Keira Knightley

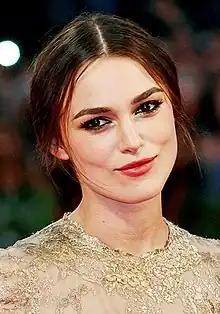
Knightley at the 2011 Venice Film Festival

Knightley was invited to join the Academy of Motion Picture Arts and Sciences, among other artists in 2006. In 2004, the second and third films of the "Pirates of the Caribbean" series were conceived, with screenwriters Ted Elliott and Terry Rossio developing a story arc that would span both sequels, in which Knightley reprised her role as Elizabeth Swann. The plot of the films see Swann buck convention to seek adventure and become fierce pirate and fighter to match the skills of Sparrow and her love interest, Turner. The sequel installments allowed Knightley to study sword-fighting, which she had sought to do since the first film. Filming for the projects took place in 2005; "" released in July 2006, with the worldwide collections of $1.066 billion, becoming the biggest financial hit of Knightley's career. The third installment in the series, "", was released in May, the following year. A. O Scott termed her performance "a vision of imperial British pluckiness, with an intriguing dash of romantic recklessness that surfaces toward the end". In November 2006, it was reported that Knightley didn't want to participate in any further sequels. By 2010, both Knightley and Orlando Bloom had repeatedly been quoted in saying they wanted to move on.